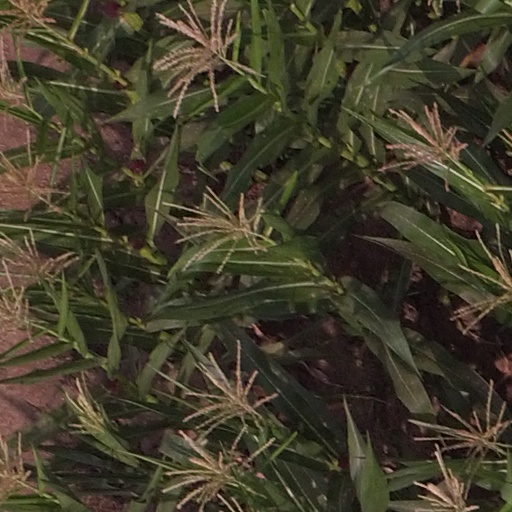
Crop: maize; corn